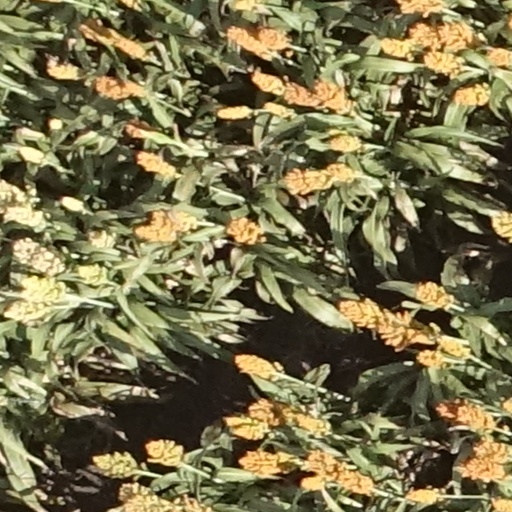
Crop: sorghum